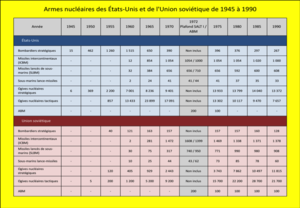
Tableau de données relatives aux armes nucléaires stratégiques détenues par les États-Unis et l'Union soviétique de 1945 à 1990, les chiffres correspondant à la fin de l'année en cours. Ce tableau indique aussi les limites fixées par le traité SALT I. Les données proviennent des tableaux détaillés figurant sur les sites FAS et NRDC.
La guerre froide est le nom donné à la période de fortes tensions géopolitiques durant la seconde moitié du XXᵉ siècle, entre d'une part les États-Unis et leurs alliés constitutifs du bloc de l'Ouest et d'autre part l'Union des républiques socialistes soviétiques et ses États satellites formant le bloc de l'Est. La guerre froide s'installe progressivement à partir de la fin de la Seconde Guerre mondiale dans les années 1945 à 1947 et dure jusqu'à la chute des régimes communistes en Europe en 1989, rapidement suivie de la dislocation de l'URSS en décembre 1991.
La course aux armements nucléaires est la course aux armements, pour la suprématie en cas de guerre nucléaire, qui a eu lieu entre les États-Unis, l’Union soviétique et leurs alliés respectifs pendant la guerre froide. Elle sera à l'origine de l'initiative de défense stratégique lancée par Ronald Reagan.
L'arsenal nucléaire de la Russie est l'unique héritier de l'arsenal nucléaire de l'Union soviétique.
Les États-Unis sont l'un des neuf États qui possèdent l'arme nucléaire au début du XXIᵉ siècle. Ils sont le premier pays à avoir développé des armes nucléaires et le seul à les avoir utilisées en temps de guerre lors des bombardements atomiques de Hiroshima et Nagasaki.